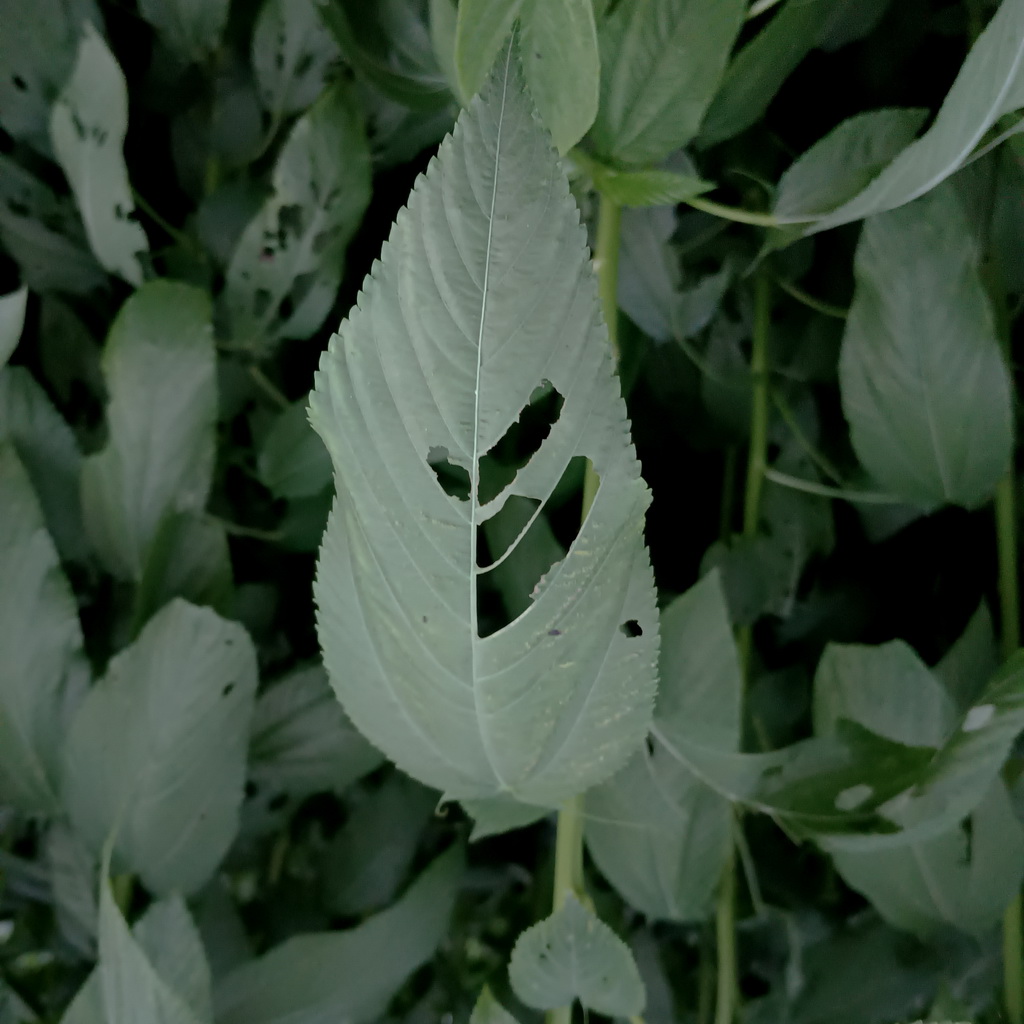
Label: Holed